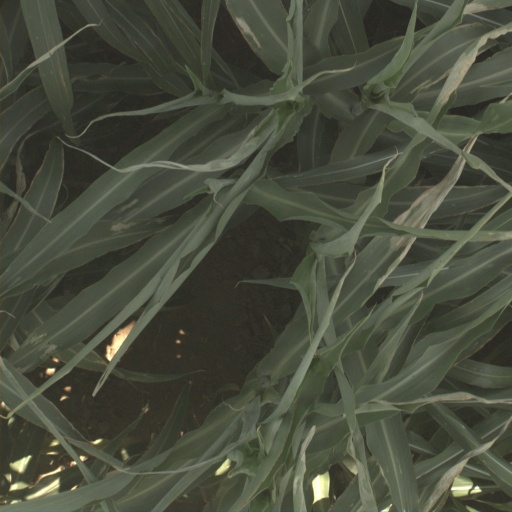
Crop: sorghum